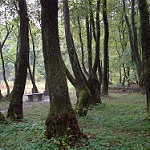
Label: forest